Matt Shea

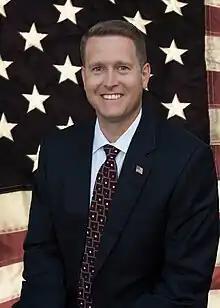
Shea in 2012

Matthew Thomas Shea (born April 18, 1974) is an American far-right lawyer, pastor, and politician. A Republican, he represented the 4th legislative district in the Washington House of Representatives from 2009 to 2021. A 2019 report published by the Washington House of Representatives accused Shea of domestic terrorism in relation to his role in a series of standoffs with federal authorities.